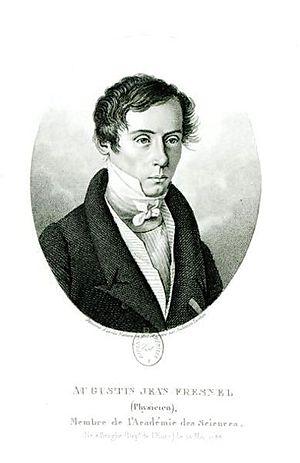
Gaspard-Gustave de Coriolis est un mathématicien et ingénieur français, né le 21 mai 1792 à Paris où il est mort le 19 septembre 1843.